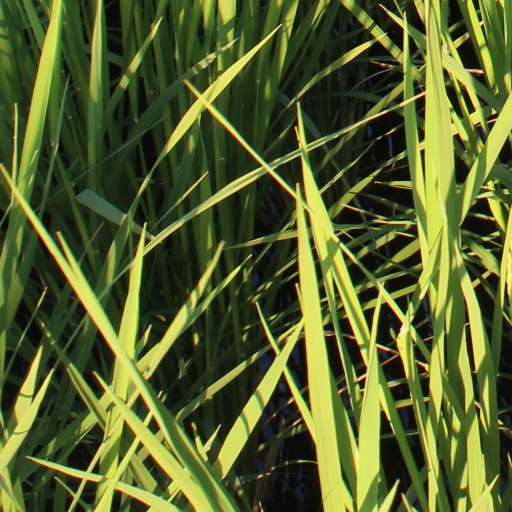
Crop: rice